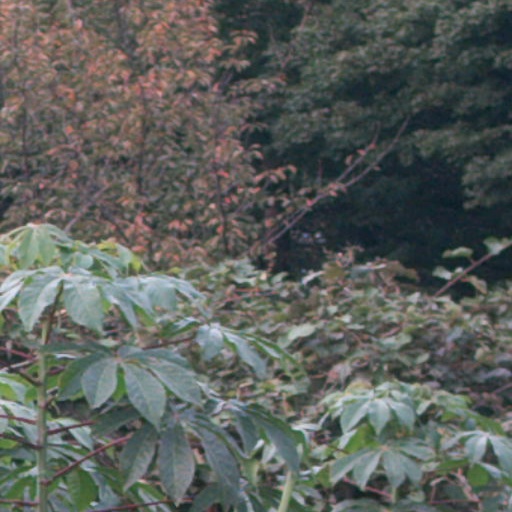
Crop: cassava